Omaha and Southern Interurban Railway

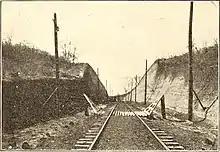
A deep cut on the Omaha & Southern Interurban Railway showing the steep banks

The Omaha & Southern Interurban Railway Company built and operated around 1907 an interurban railway from South Omaha, Nebraska, to Belleview College and Fort Crook, south.